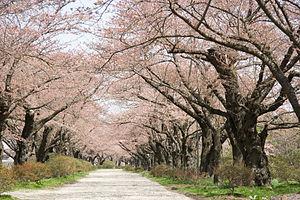
Kitakami est une ville située dans la préfecture d'Iwate, au Japon.